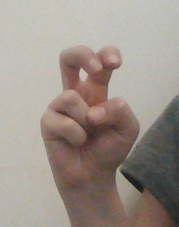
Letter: toot